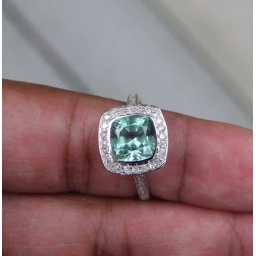
Unset in this setting. This stone was eventually set into a 14K rose gold halo setting.